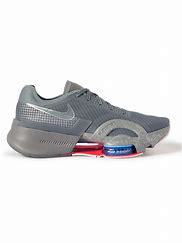
Brand: Nike
Model: Air Zoom Superrep